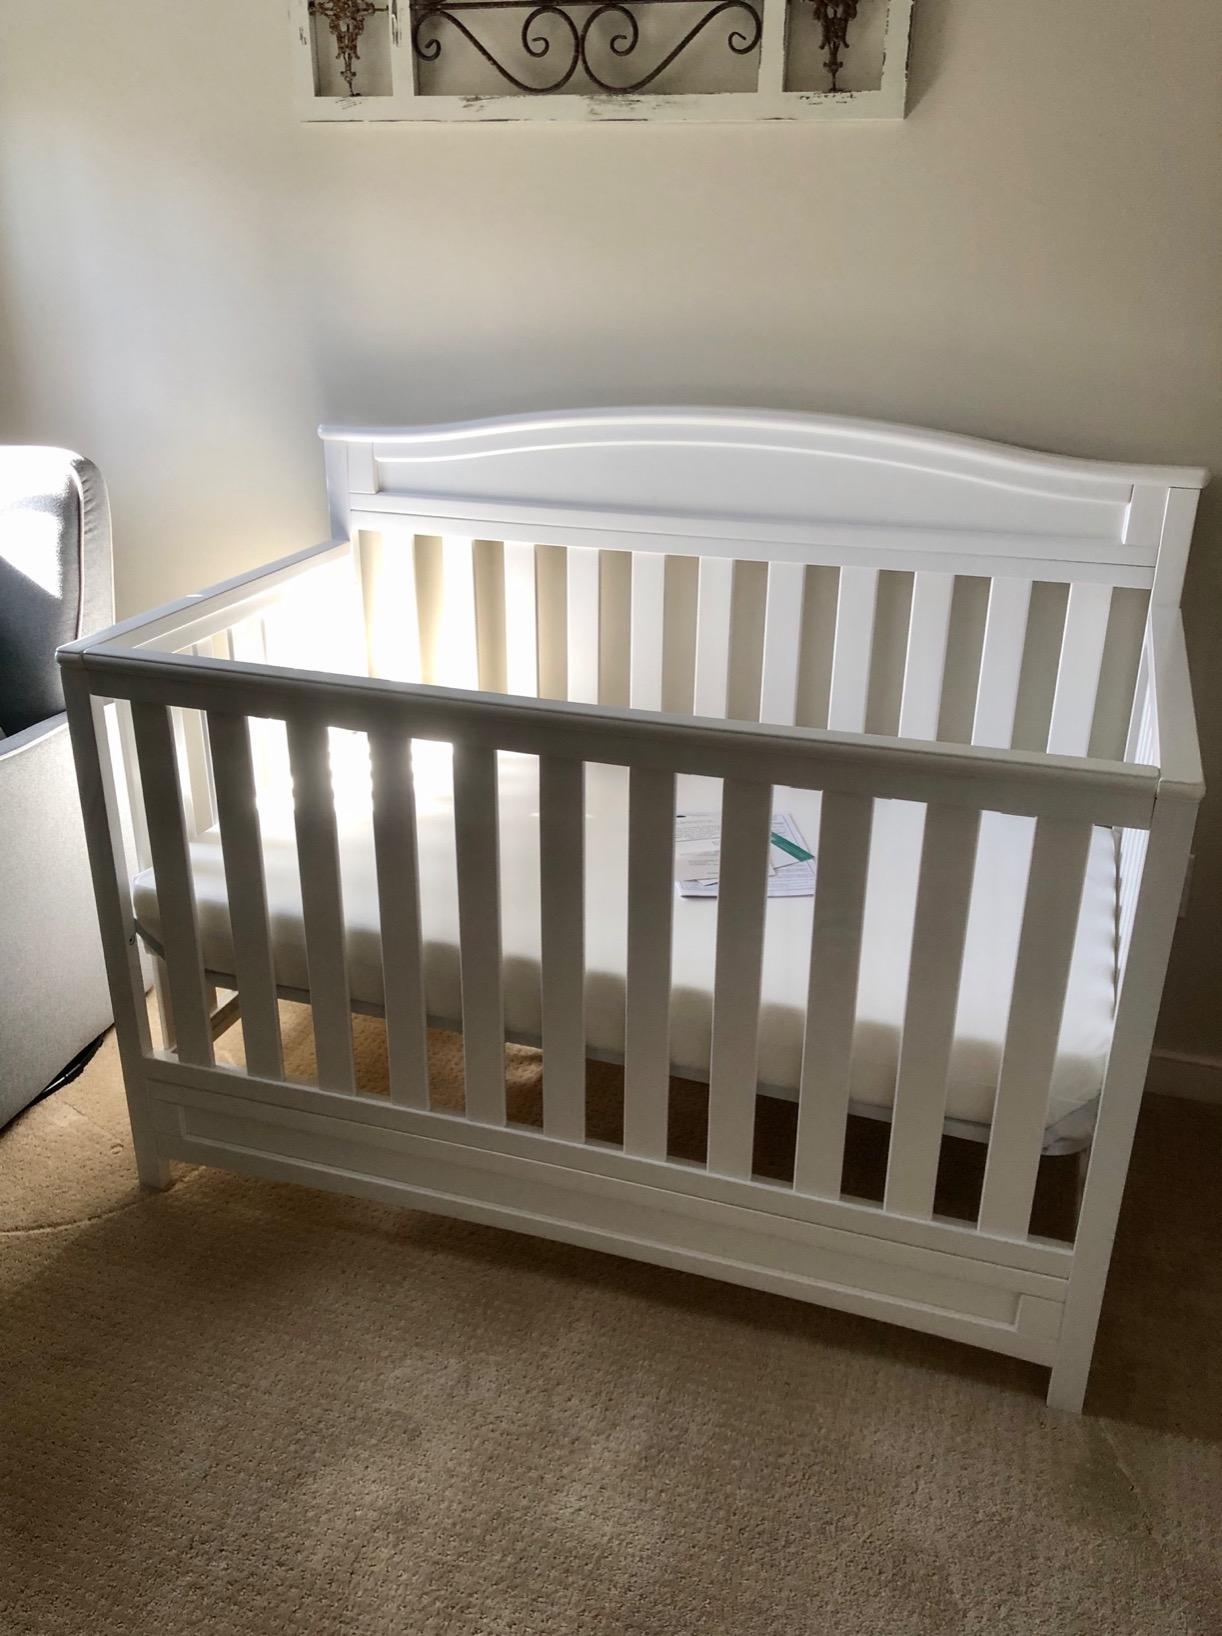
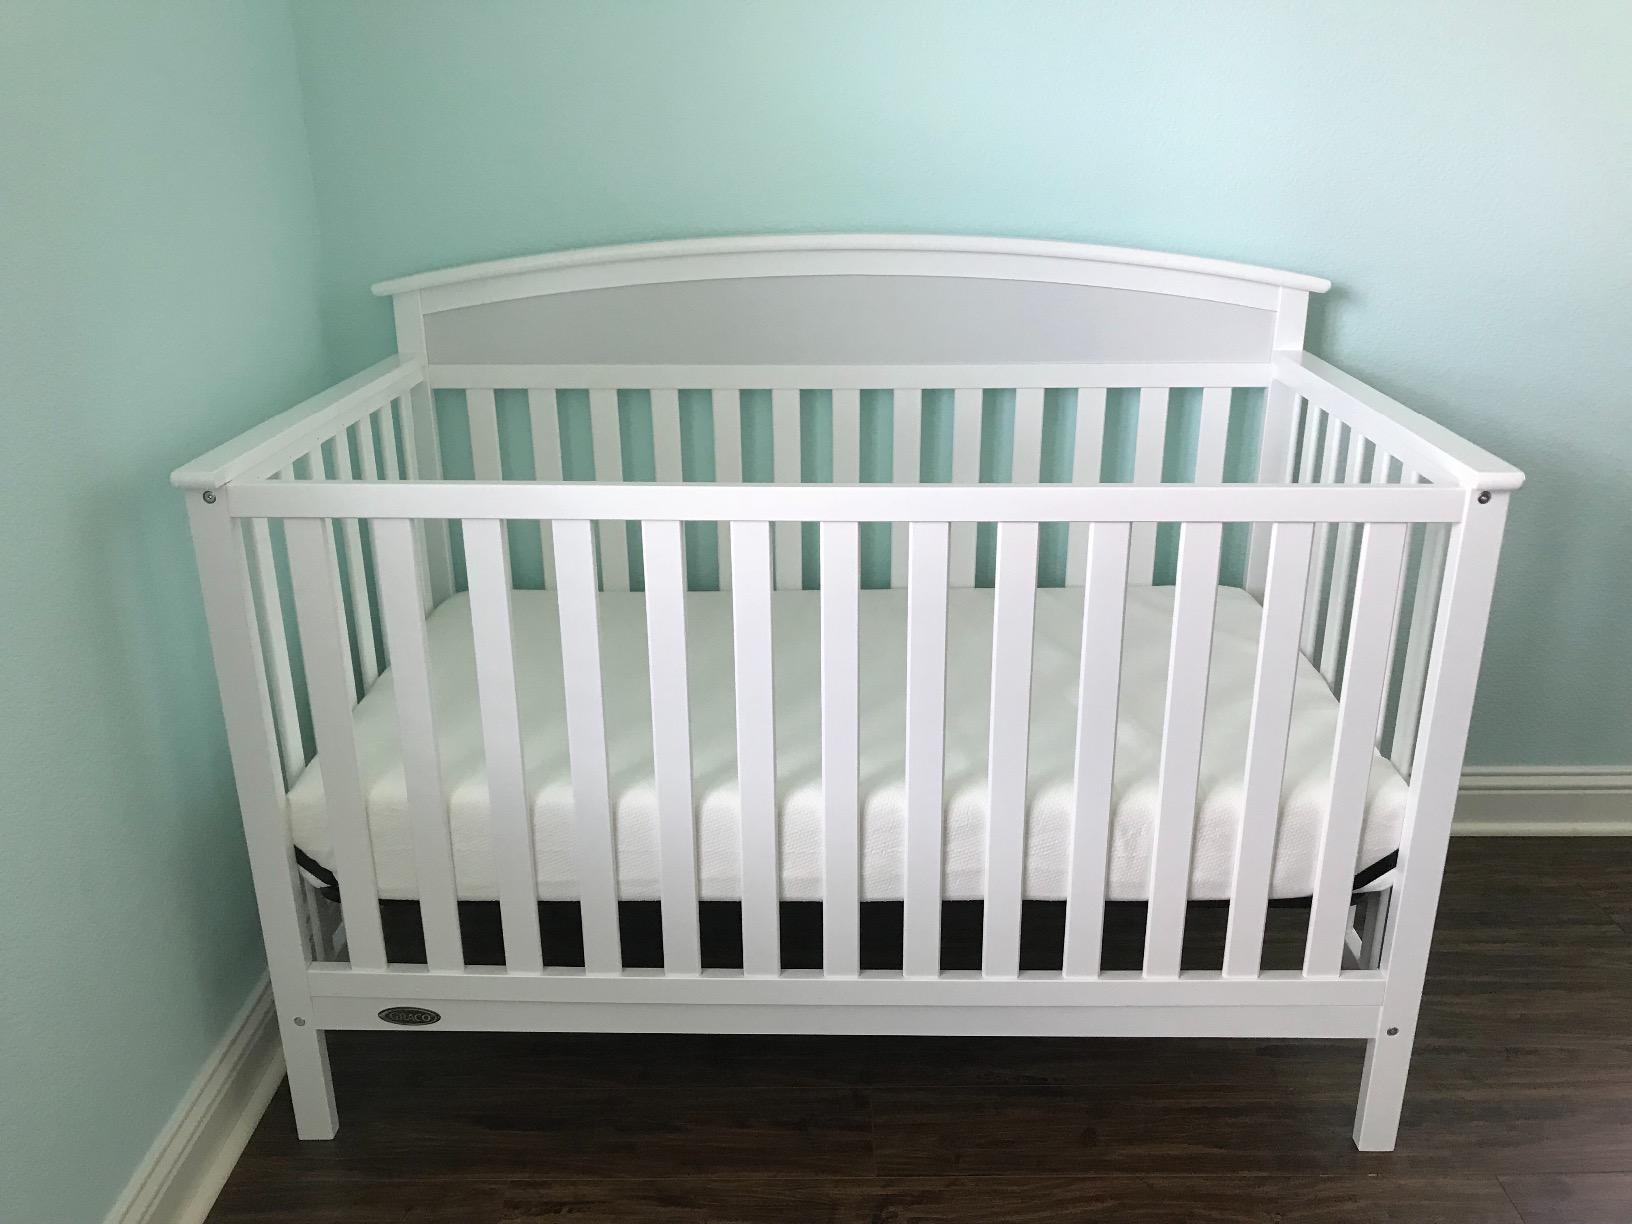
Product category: products_crib
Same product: no